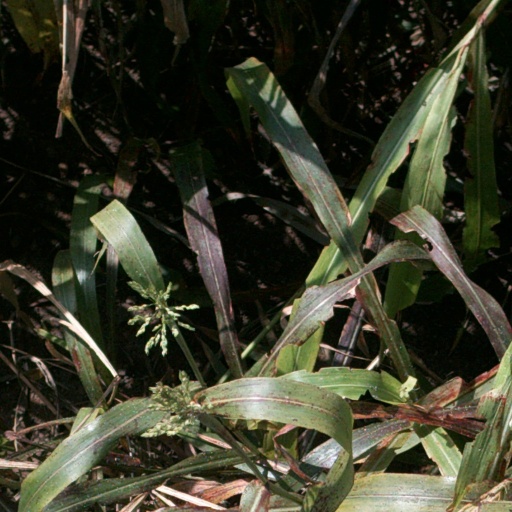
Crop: sorghum